Beware of Dogs

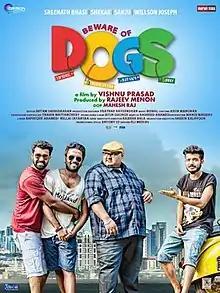
Film poster

Beware of Dogs is a 2014 Indian Malayalam-language comedy drama film written and directed by Vishnu Sivaprasad. The plot follows four bachelors nicknamed Dogs by their house owner, Dominic, Oomen, Gautam, and Sunny. It stars Siju Wilson, Sekhar Menon, Sanju Sivram, and Sreenath Bhasi.